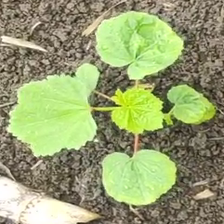
Weed species: Little_Mallow(Malva parviflora)